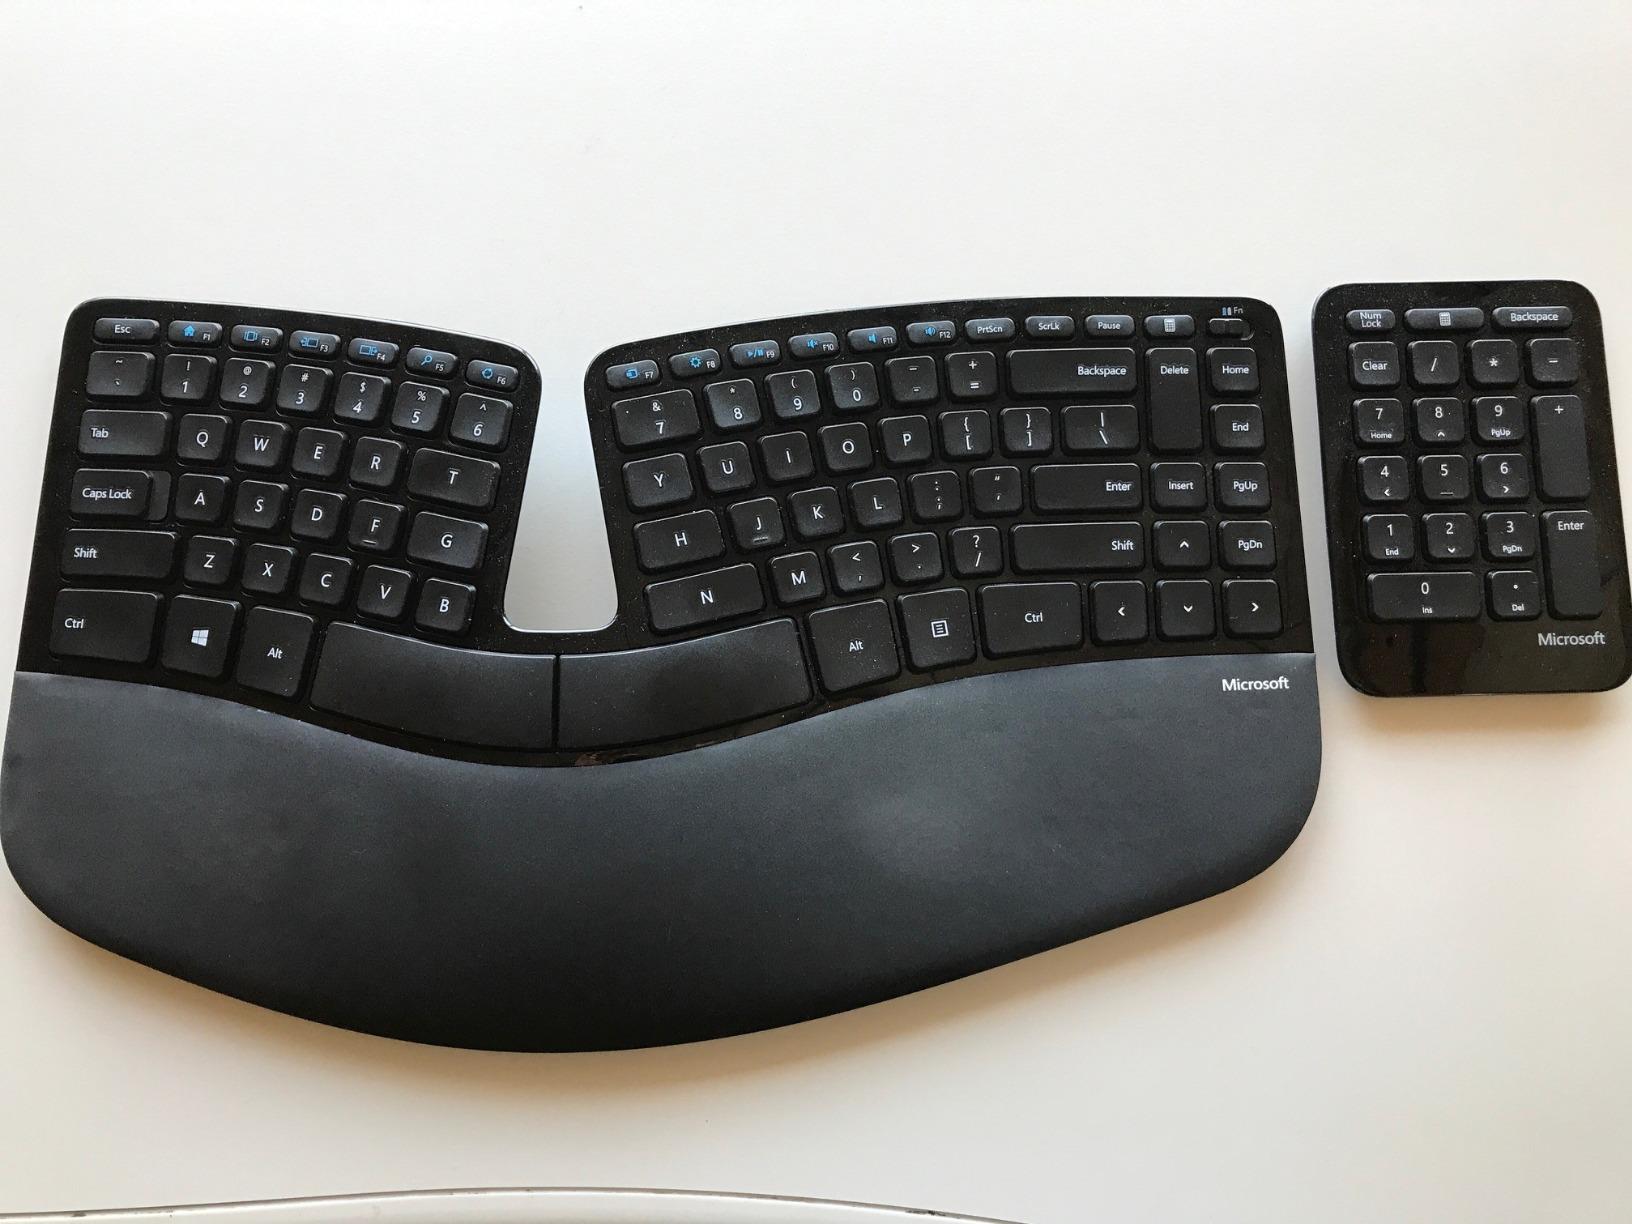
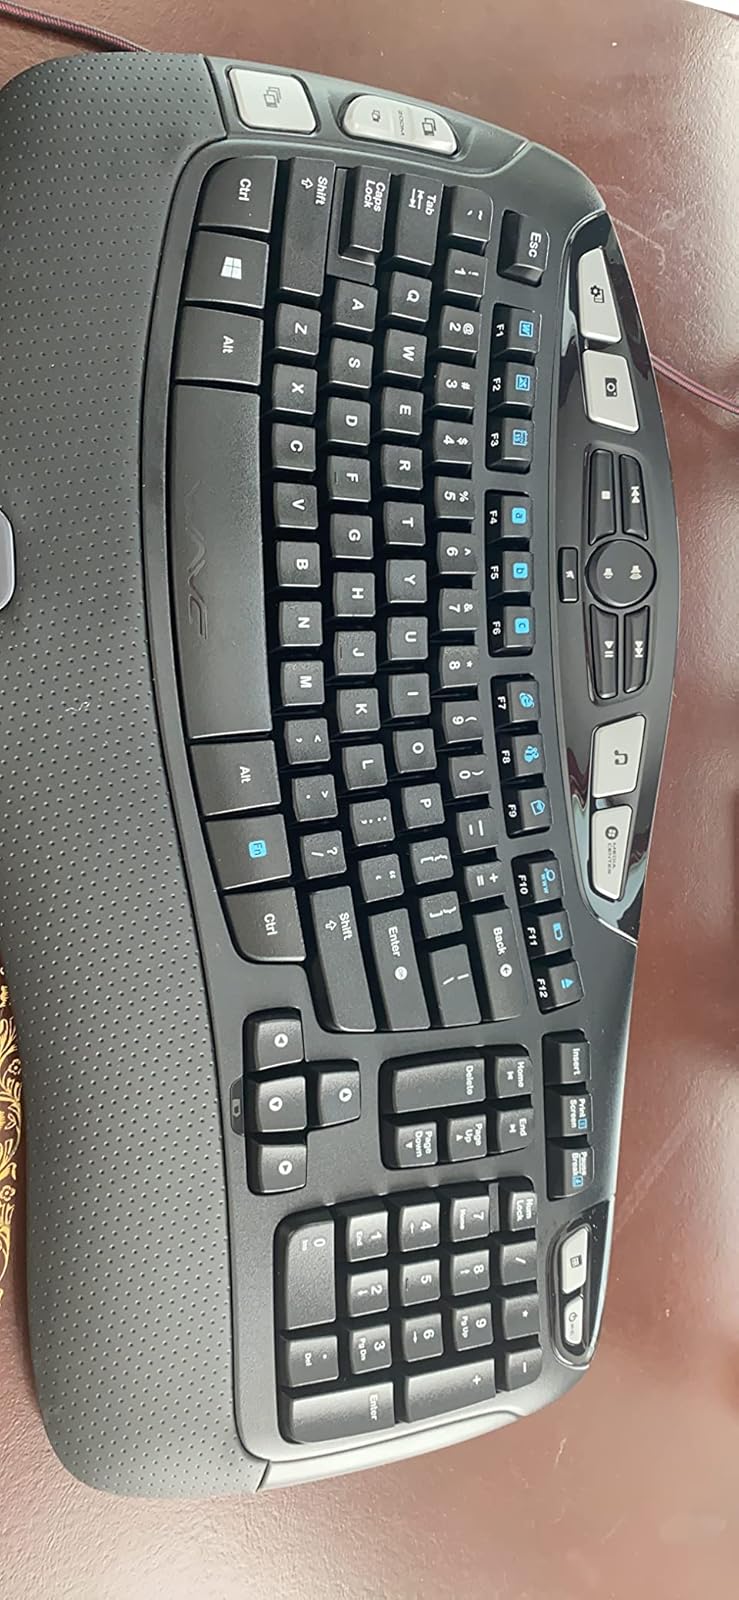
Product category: keyboard
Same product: no